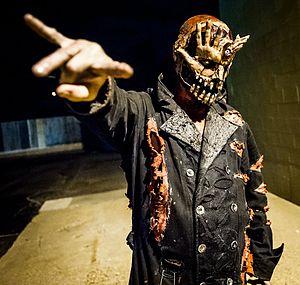
Jeffrey Lewis Hetrick plus connu sous le nom de Jeffrey Nothing au sein du groupe de metal alternatif Mushroomhead, est l'un des chanteurs de ce dernier avec Waylon Reavis.